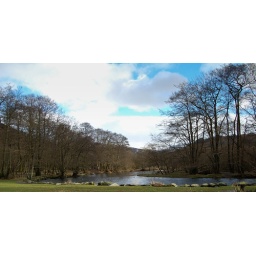
Blue sky by the river